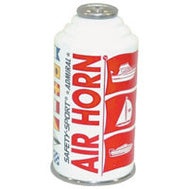
American Hardware Manufacturing  Air Horn 8 Oz
Recommended for boats up to 12 meters/39.4 feet. Non-flammable, no CFC'S. Good for over 80 blasts. Ideal for marine safety sporting events.
Brand: American Hardware Manufacturing
Category: Vehicles & Parts > Vehicle Parts & Accessories > Vehicle Safety & Security > Watercraft Safety Equipment